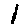
Label: 1